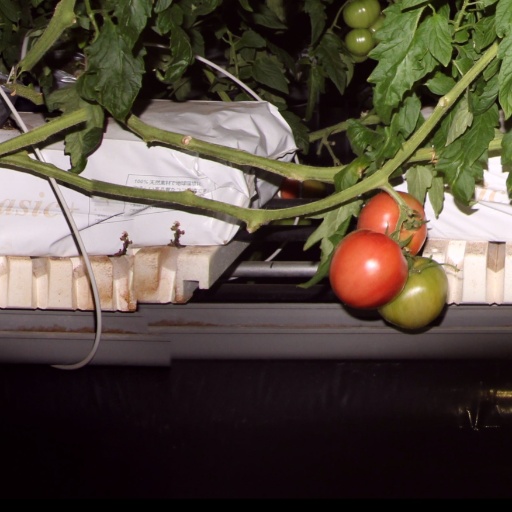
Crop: tomato